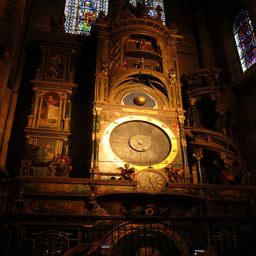
a clock above the entrance of a church
The inside of a building with very intricate walls.
a large tower with a clock inside of a church
The is a big clock in the building.
A clock tower inside of a building, looks old.